Question: Who is walking?
Tambaya: Wake tafiya?
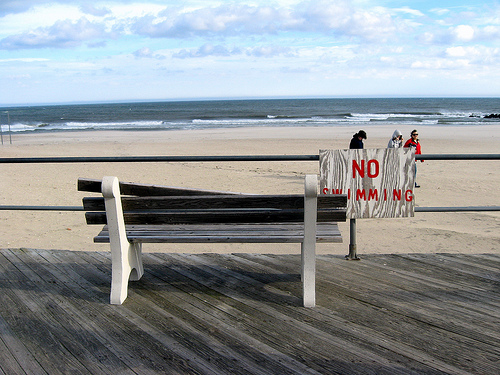
Answer: The people.
Amsa: Mutane ne.